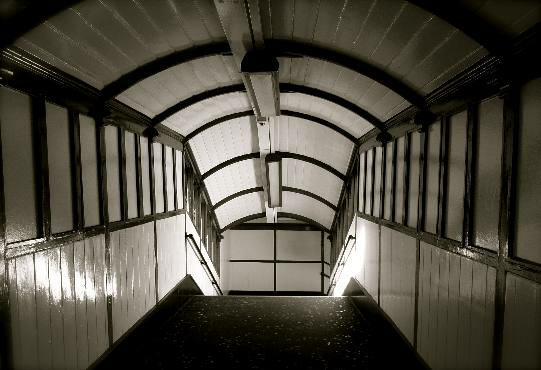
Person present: No